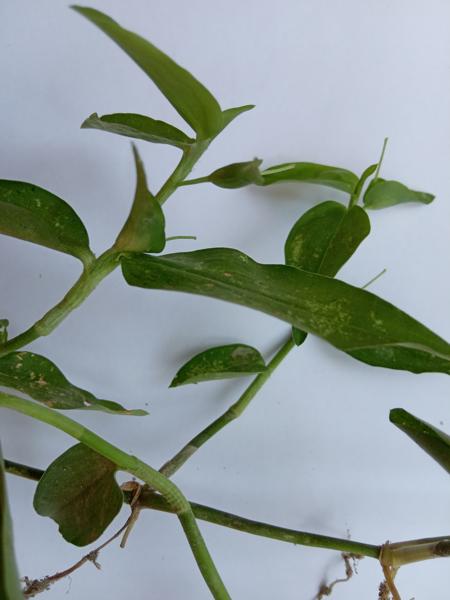
Weed species: Commelina benghalensis